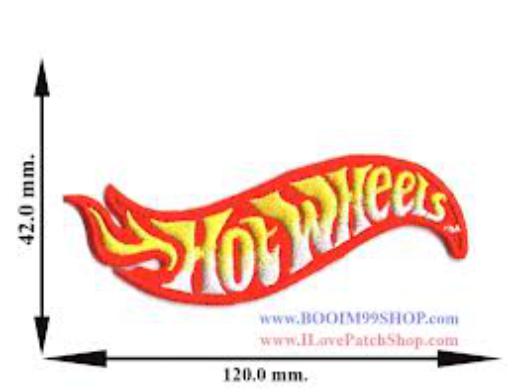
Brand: Hot Wheels
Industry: Leisure